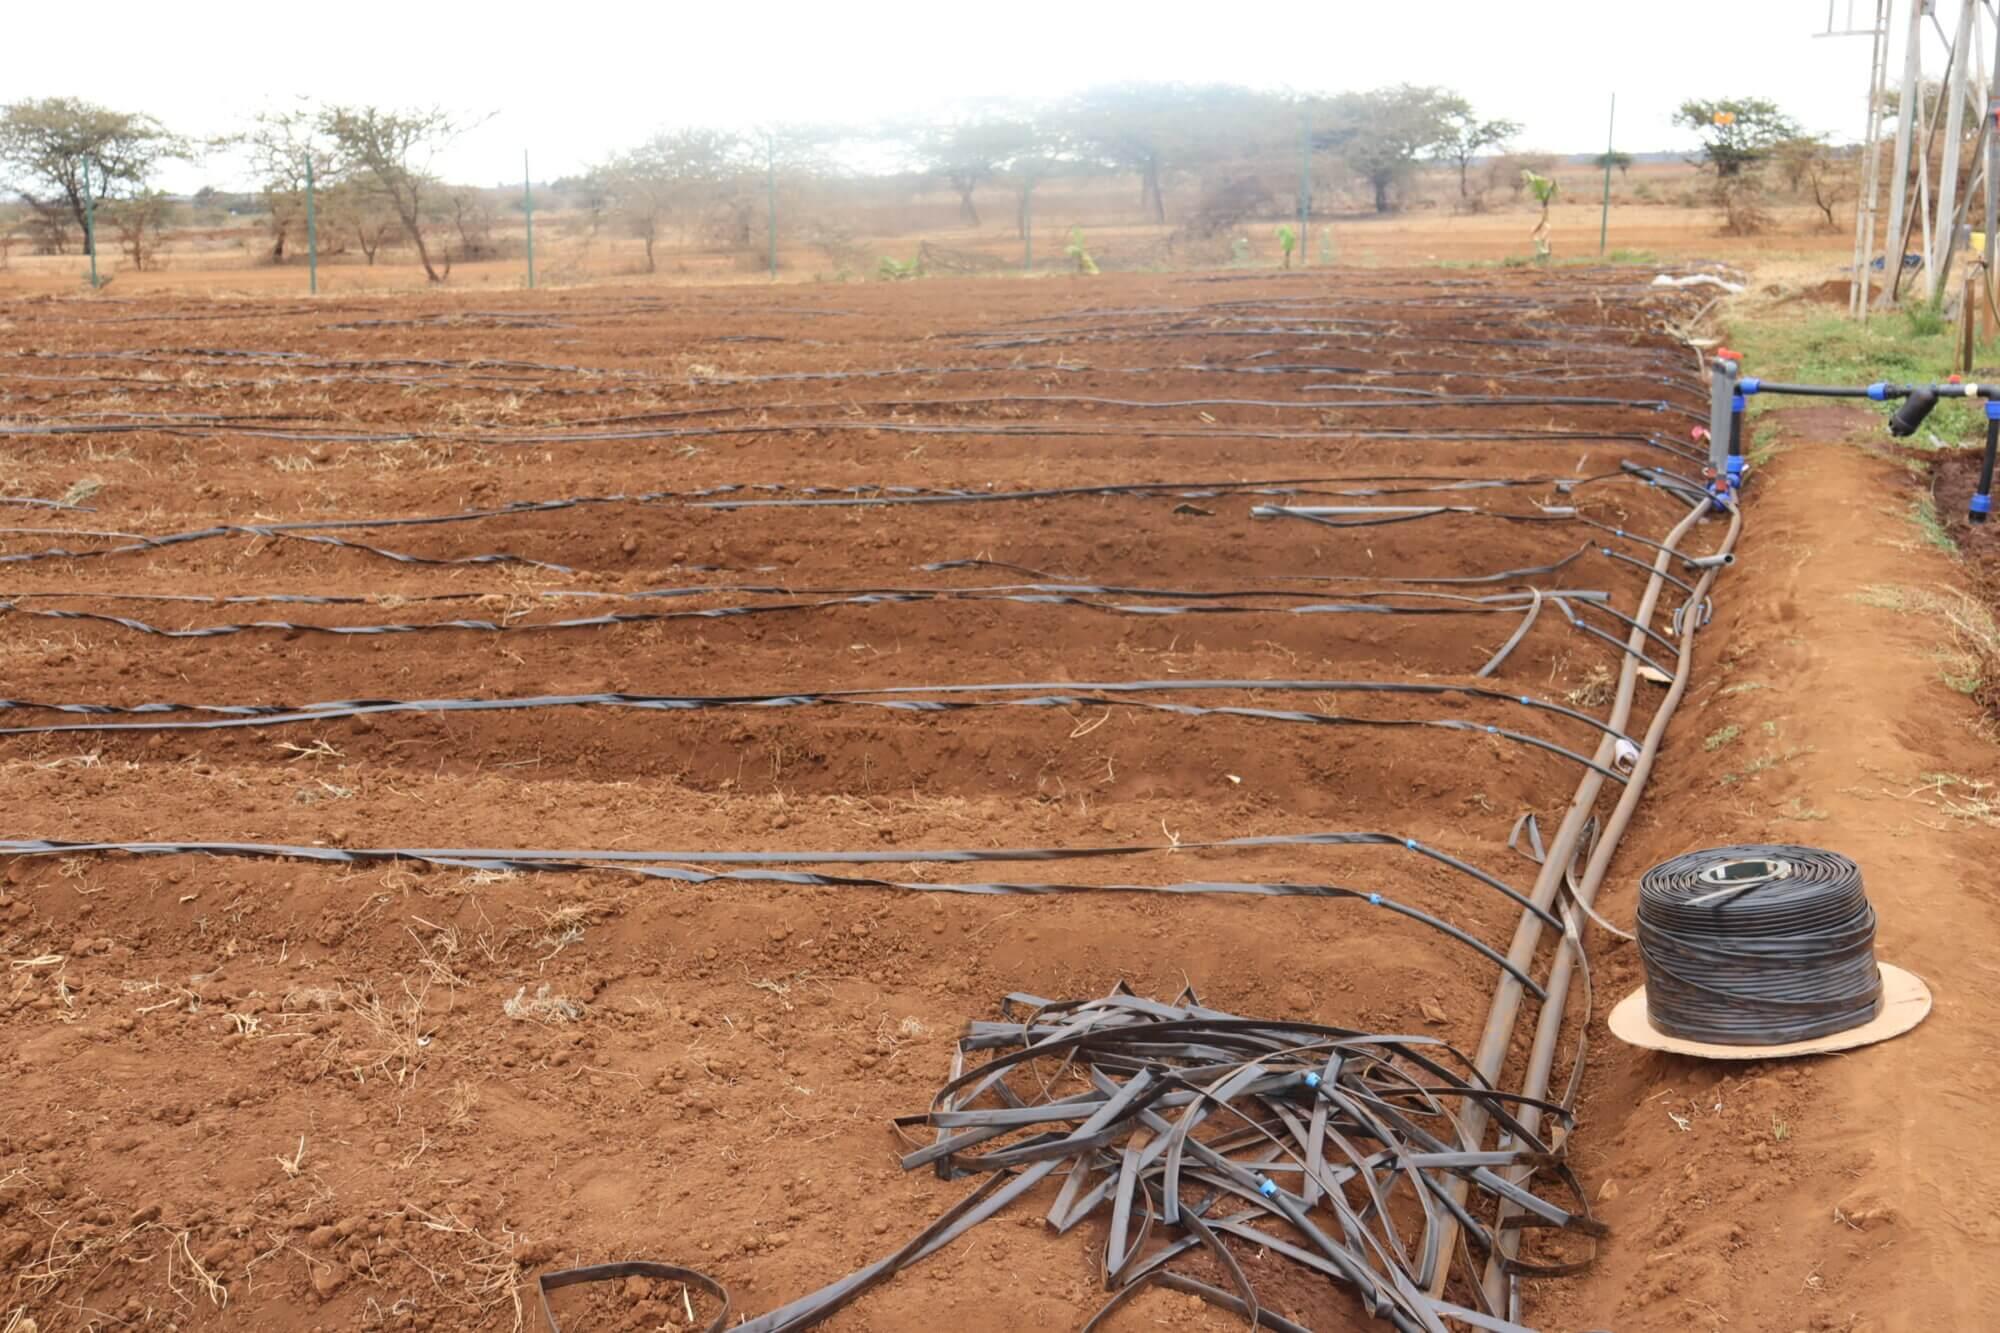
Ardhi ya shamba imeandaliwa kwa upanzi. Mfumo wa umwagiliaji wa matone unaonekana ukiendesha maji, kwenye mistari ya upanzi kwenye udongo ulioandaliwa. Mfumo huu husaidia kusambaza maji moja kwa moja kwenye mimea, hivyo kupunguza upotevu wa maji, na kuongeza ufanisi wa kilimo hasaa katika maeneo kame. Pia inasaidia wakulima kukabiliana na mabadiliko ya hali ya hewa na ukame, na kuwezesha uzalishaji wa mazao wenye ubora wa juu, na kwa kiasi kikubwa.